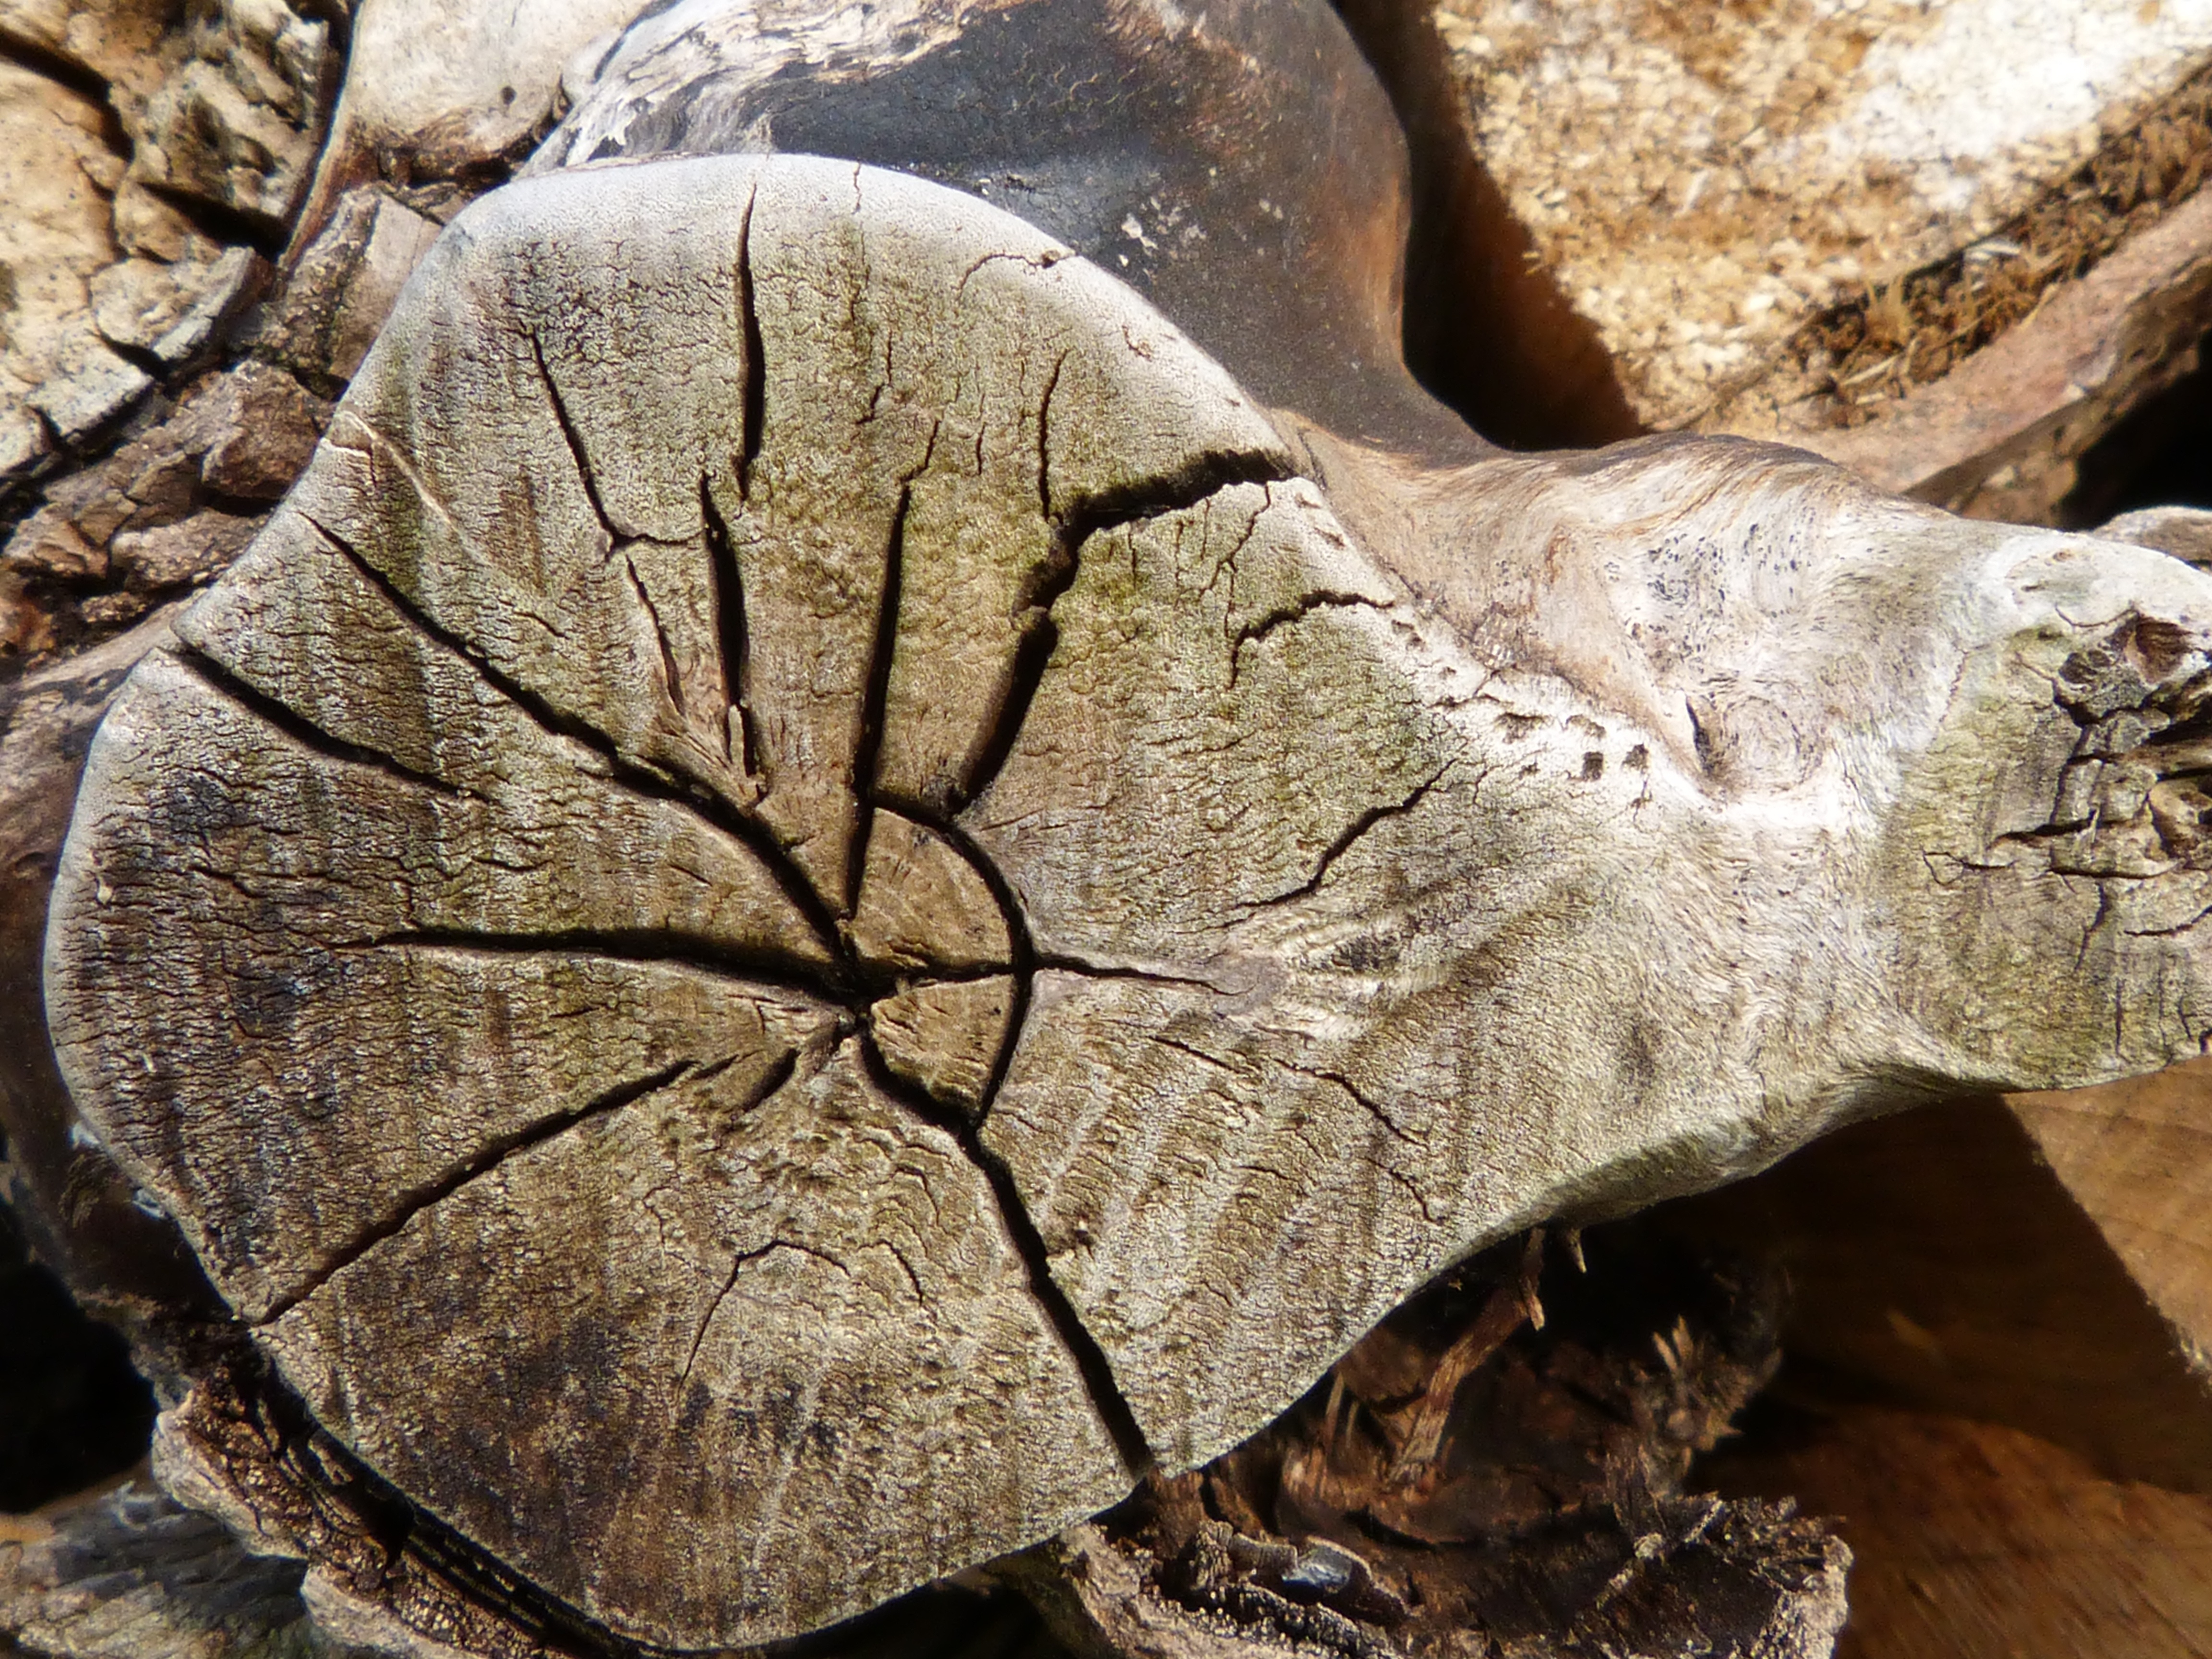
tree, nature, rock, wood, leaf, trunk, dry, wildlife, log, reptile, stack, flora, fauna, tribe, torn, sculpture, geology, tortoise, carving, butt, ancient history